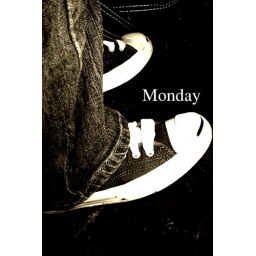
...10 pizza boxes and a hole in the door...